Virgo Supercluster

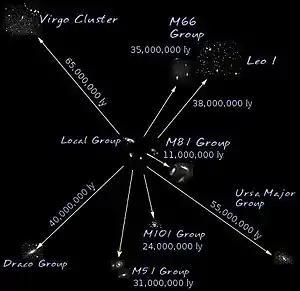
Distances from the Local Group for selected groups and clusters within the Local Supercluster

The Local Supercluster (LSC or LS), or Virgo Supercluster is a formerly defined supercluster containing the Virgo Cluster and Local Group, which itself contains the Milky Way and Andromeda galaxies, as well as others. At least 100 galaxy groups and clusters are located within its diameter of 33 megaparsecs (110 million light-years). The Virgo Supercluster is one of about 10 million superclusters in the observable universe, with the main body of the supercluster, the Virgo Strand, connecting the Hydra-Centaurus and the Perseus–Pisces Superclusters. The Virgo Supercluster is part of the Pisces–Cetus Supercluster Complex, a galaxy filament.